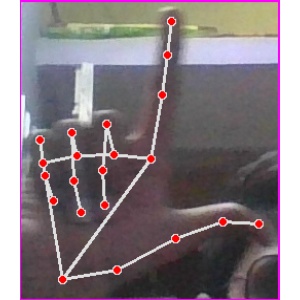
अक्षर: ल